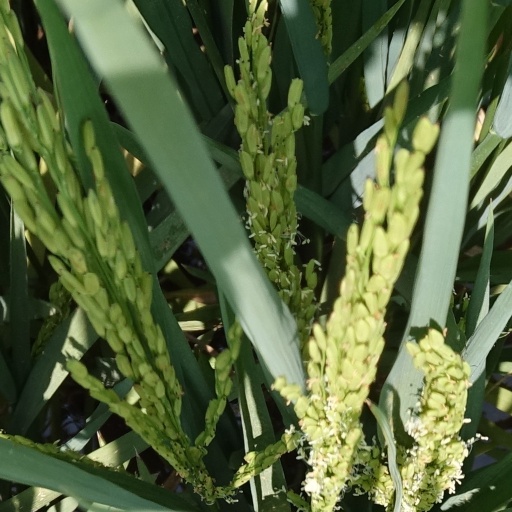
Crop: rice